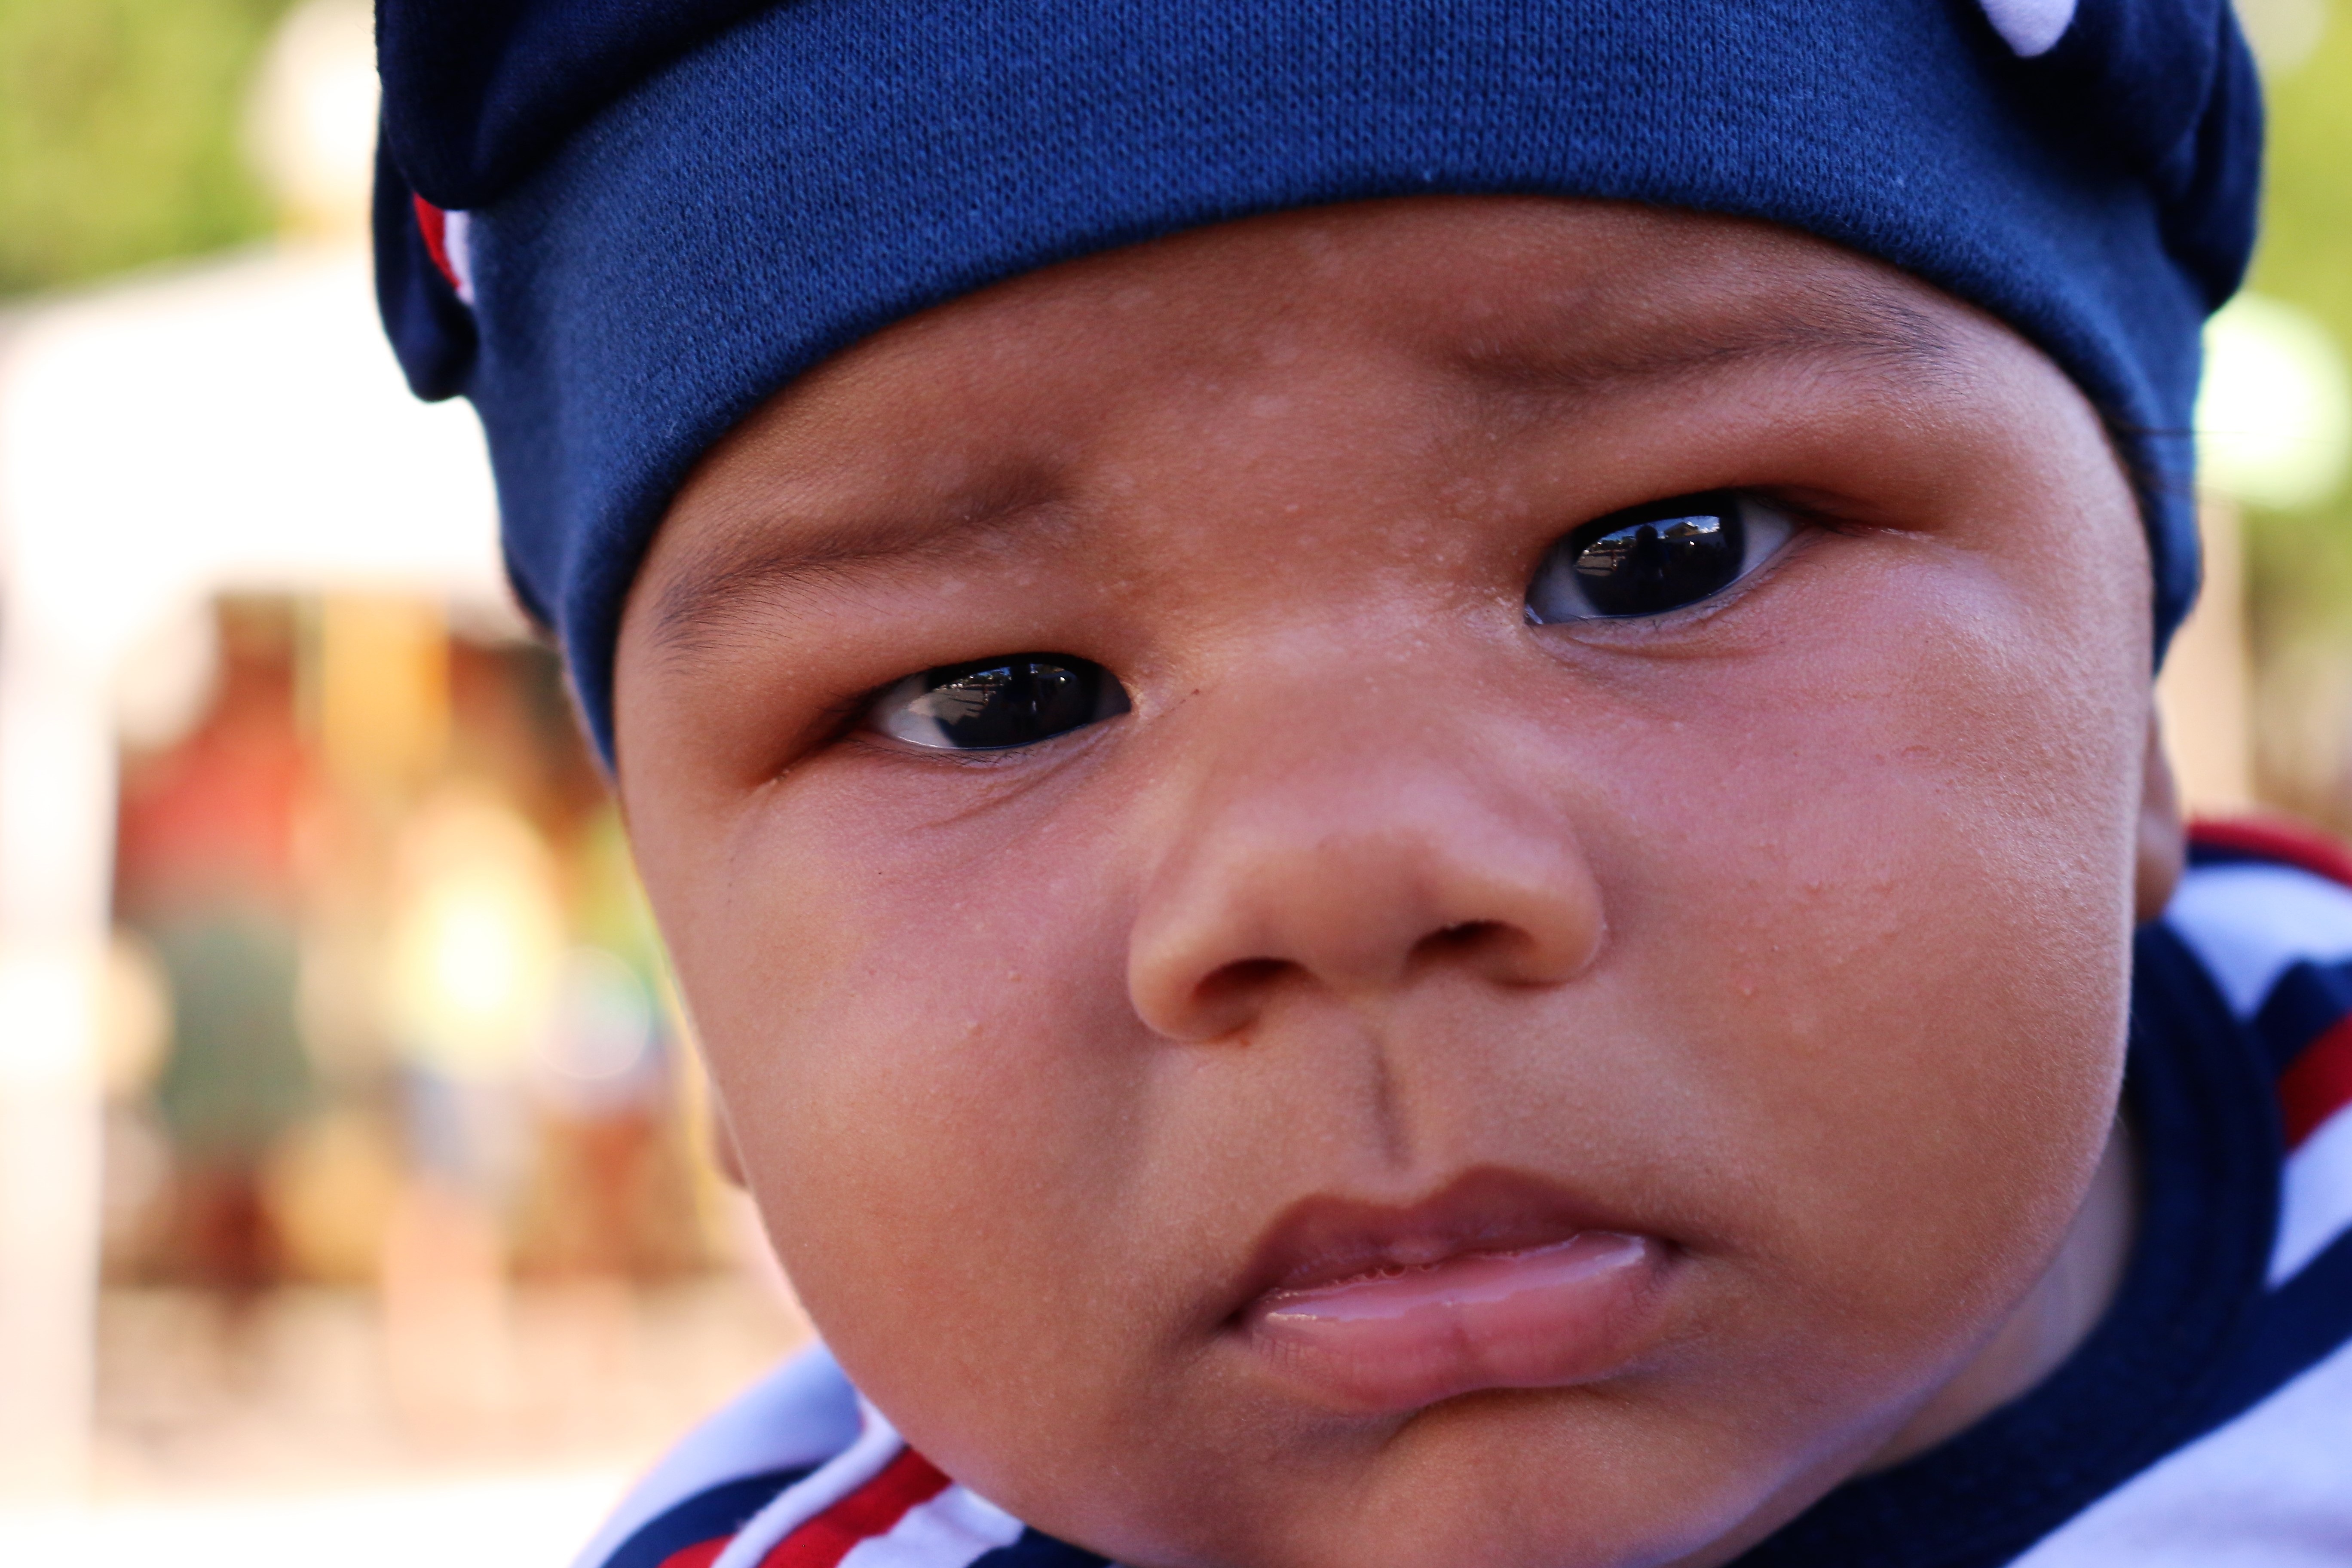
man, person, people, boy, male, portrait, child, blue, baby, facial expression, smile, face, nose, infant, toddler, head, organ, laughter, emotion, multicultural, portrait photography